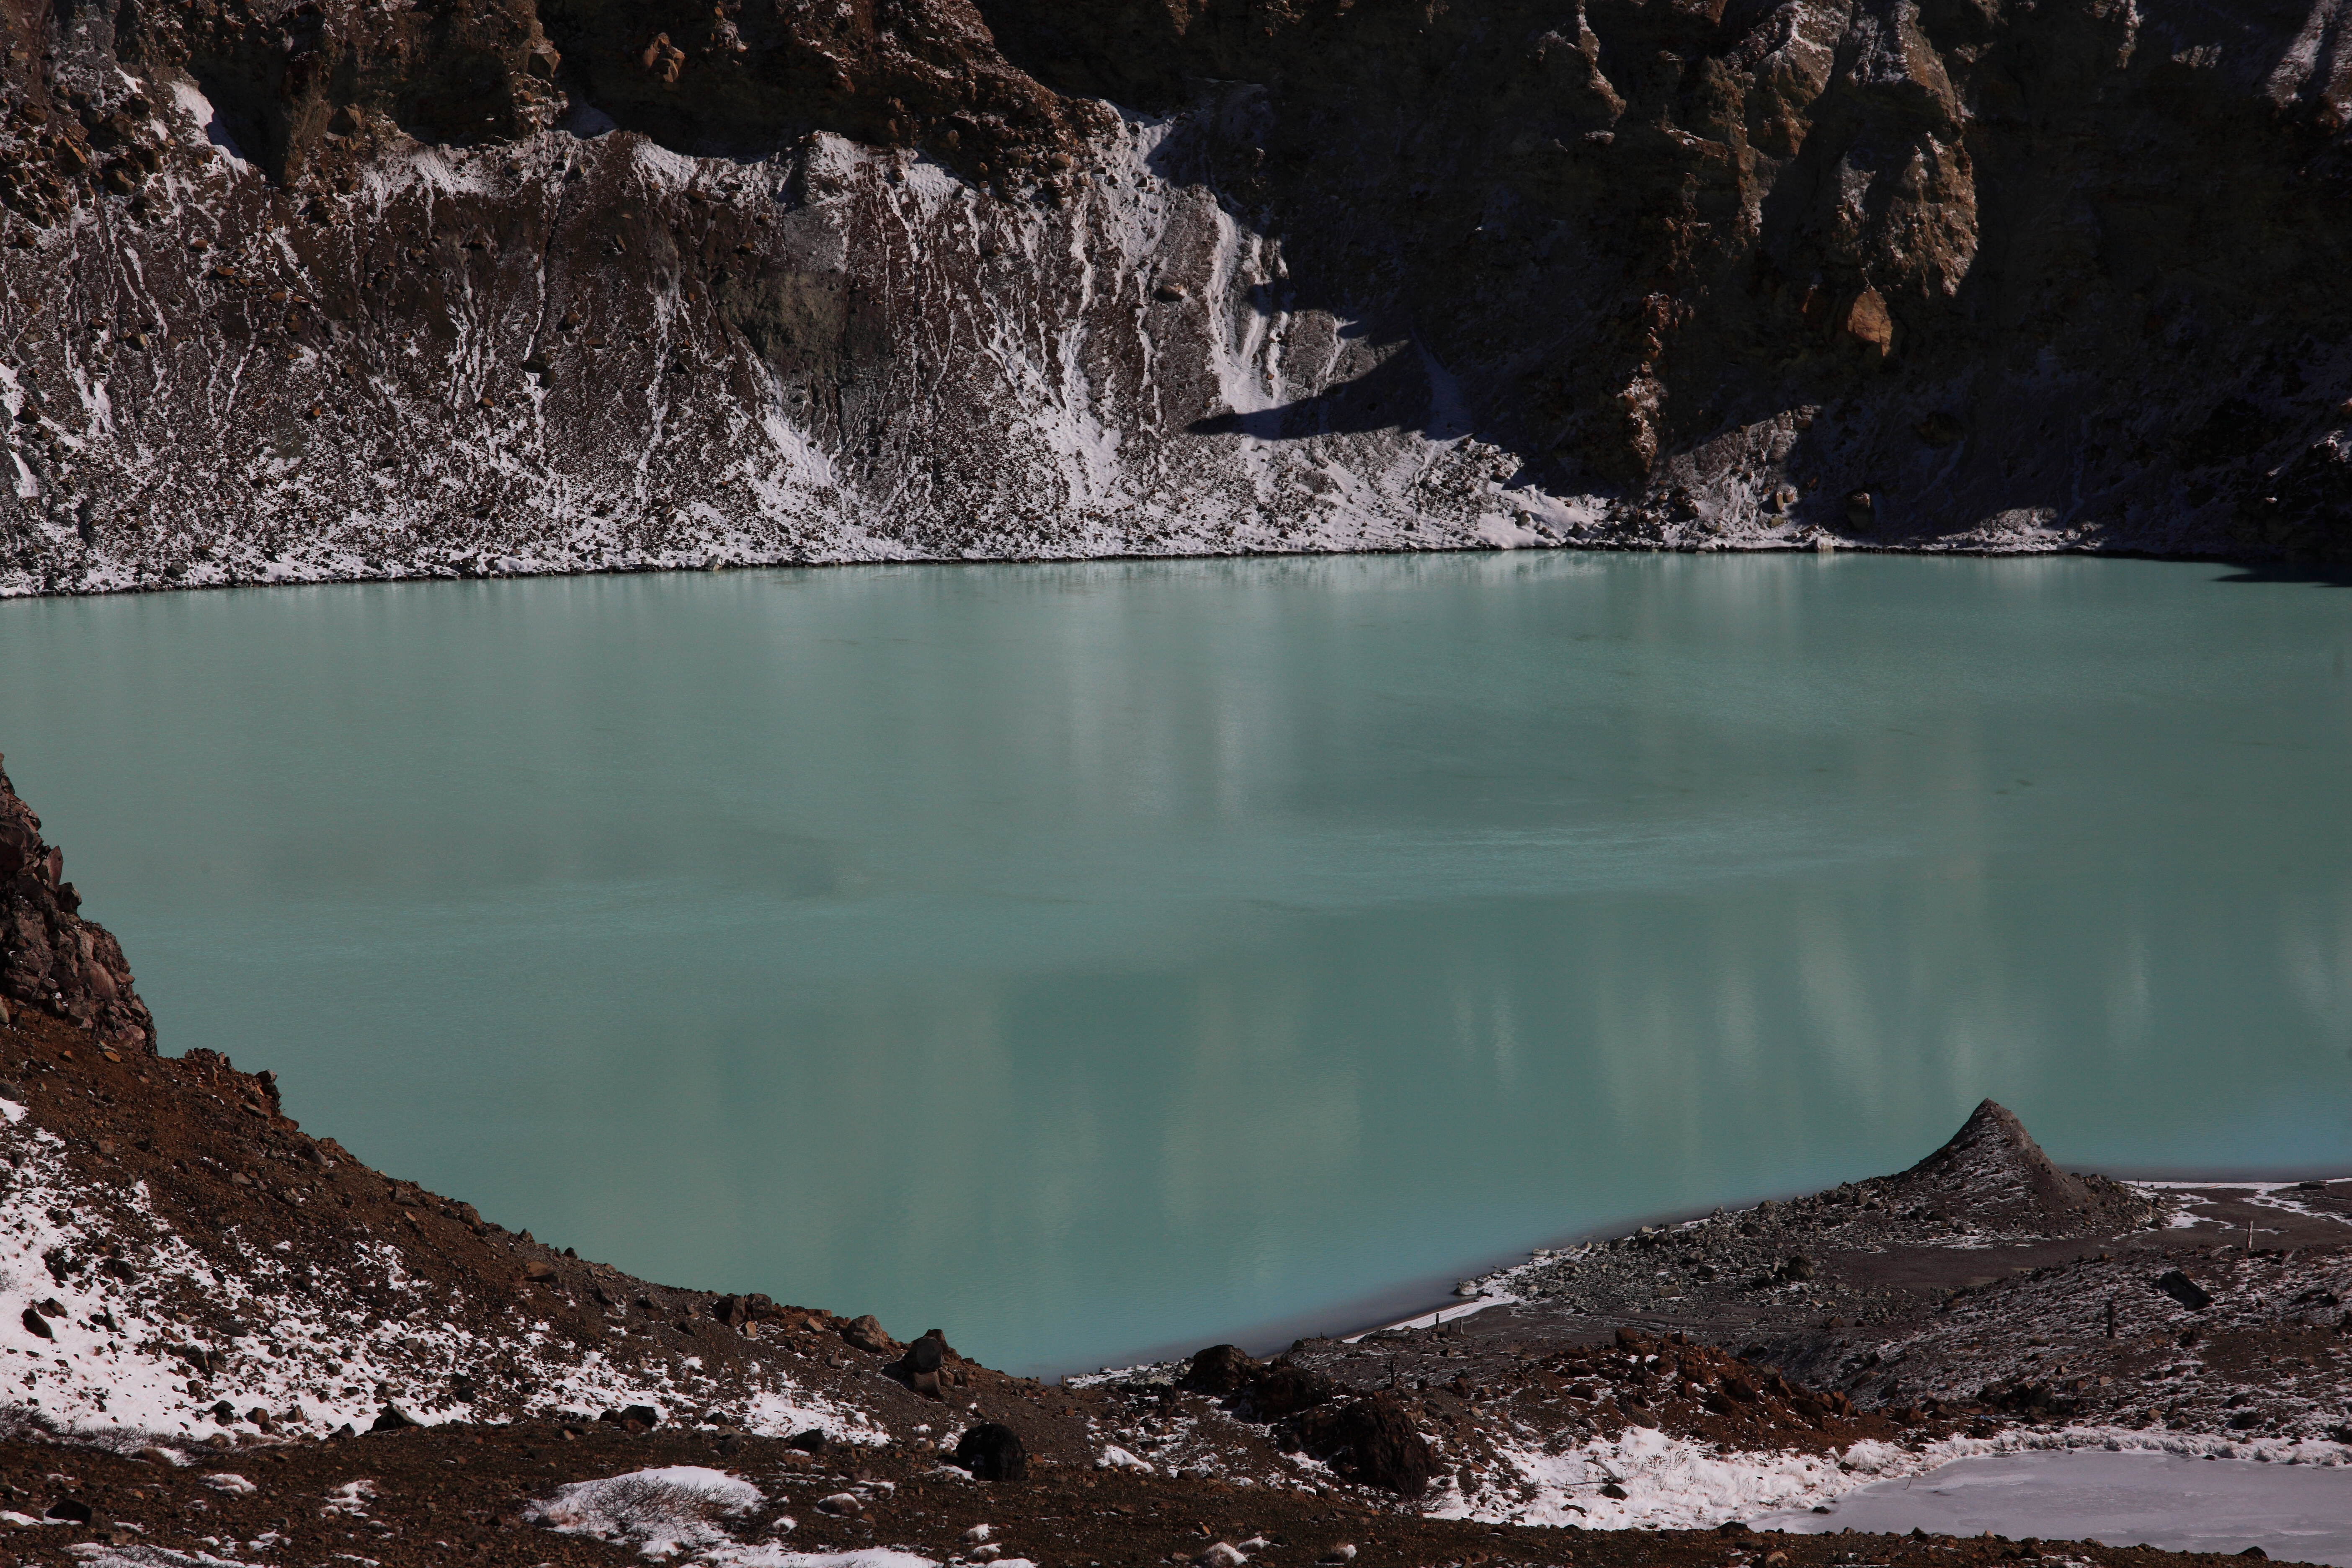
landscape, sea, water, nature, rock, wilderness, mountain, snow, winter, lake, ice, reflection, high, crater, reservoir, body of water, cool image, geology, 5d, hires, loch, markii, water feature, crater lake, hi, res, resolution, landform, mountainous landforms